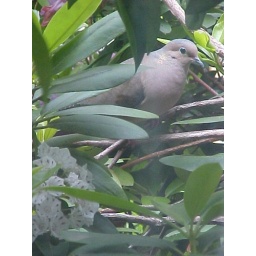
Here's a closer look at the dove near the kitchen window in the laurel in May 2010